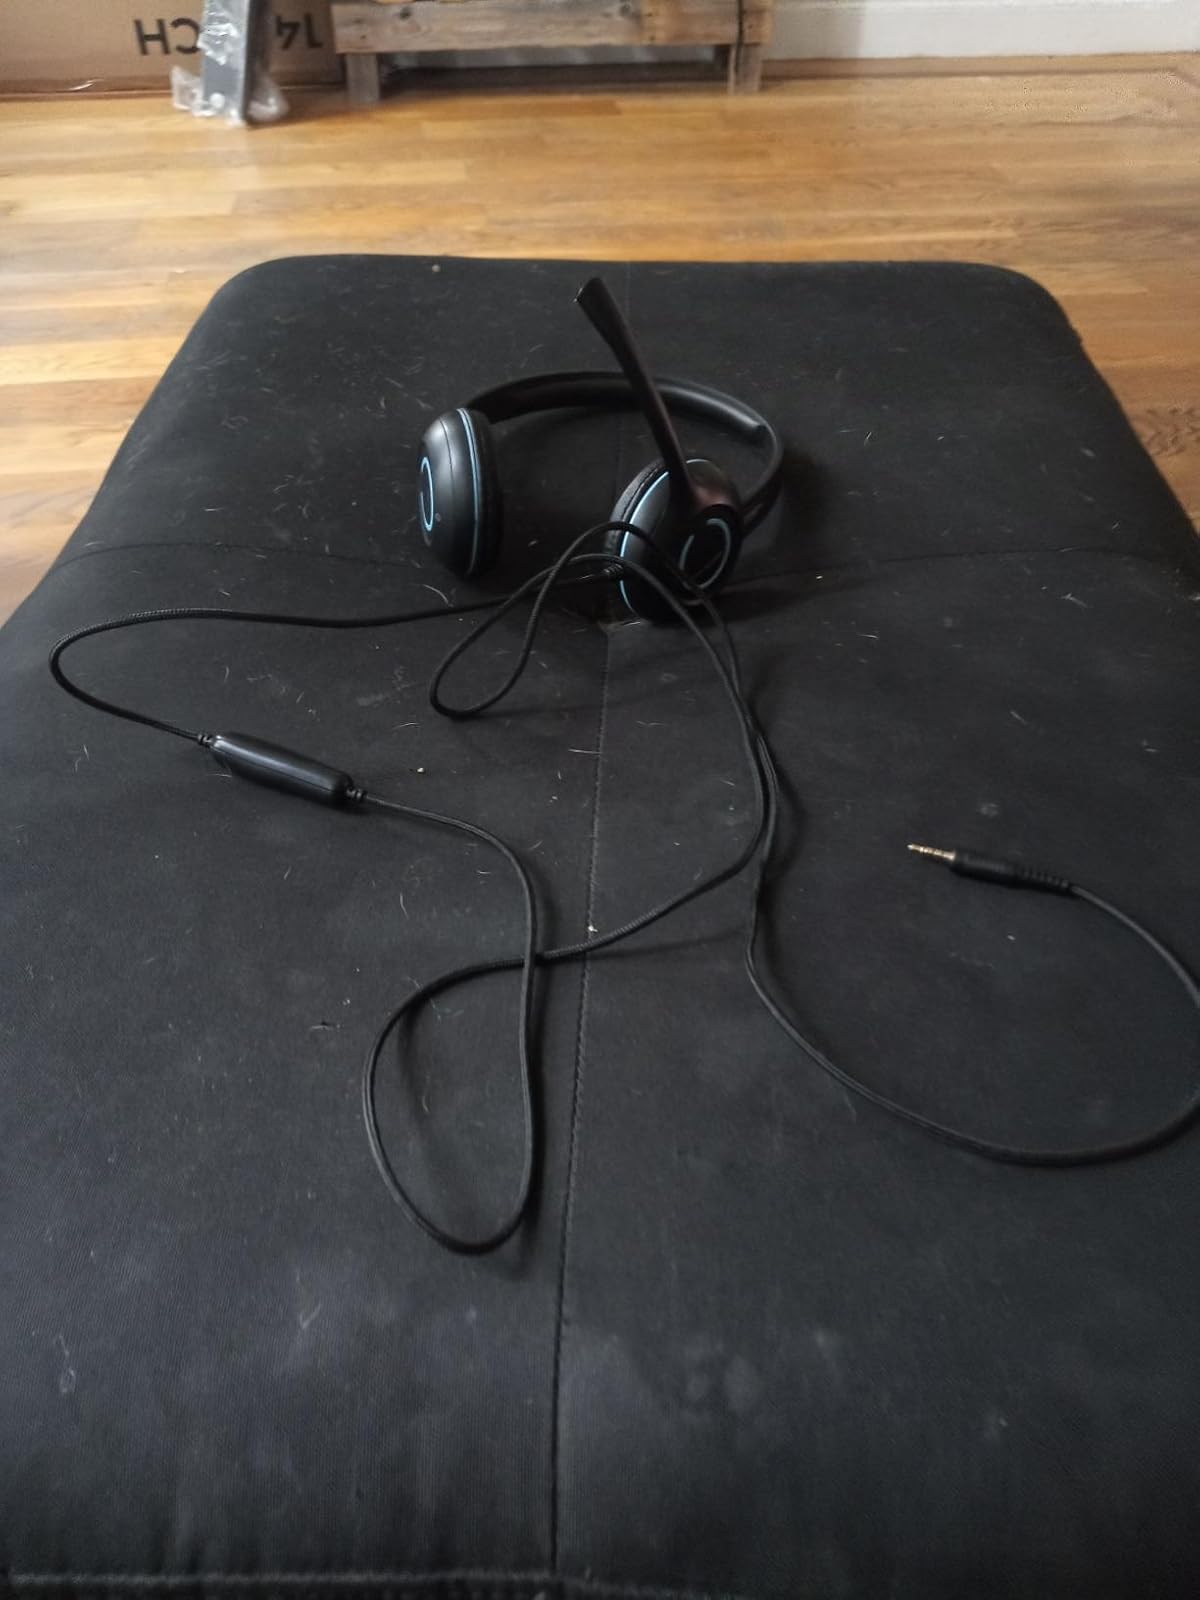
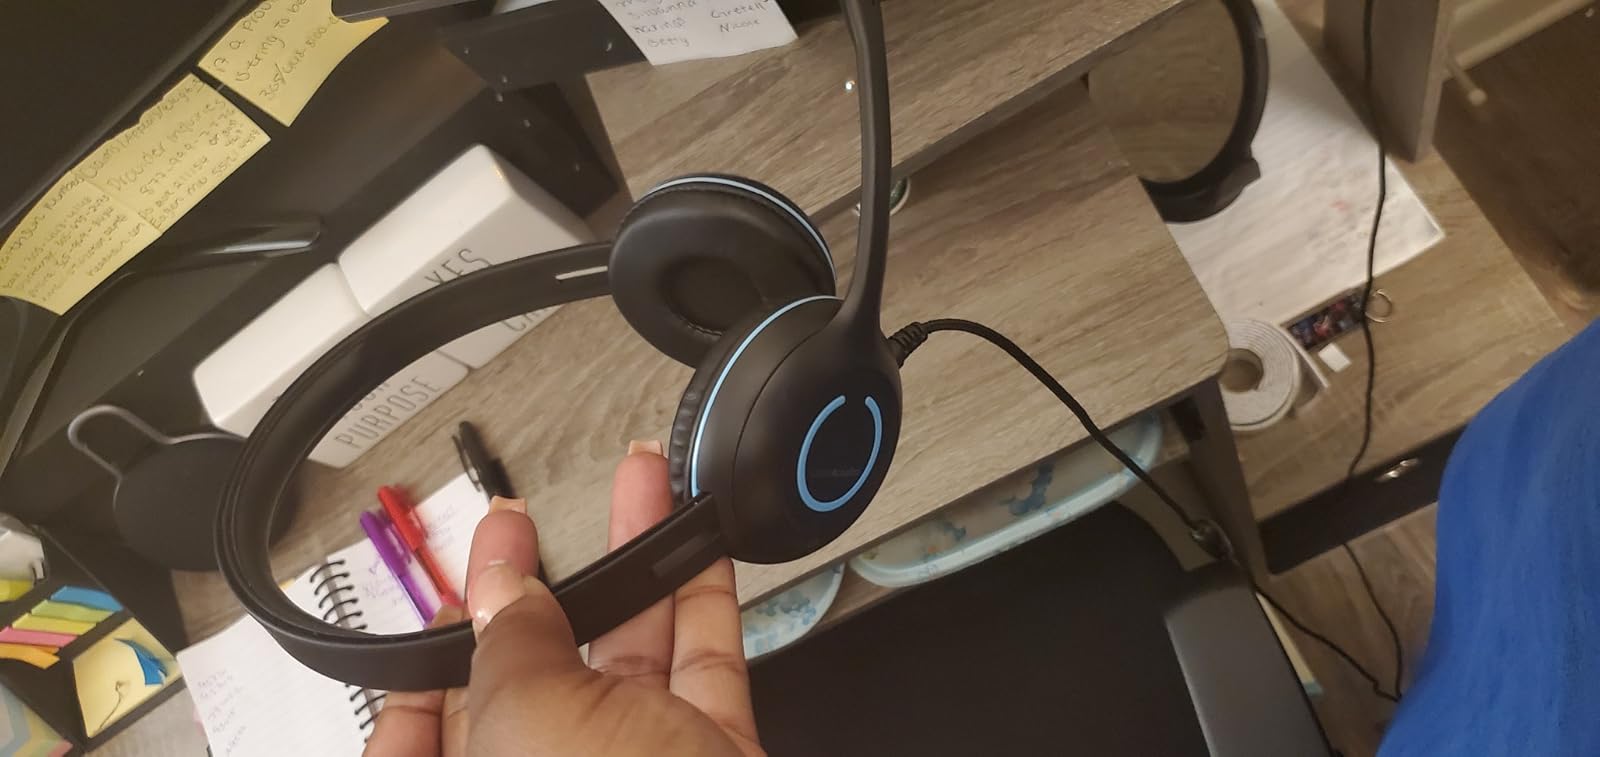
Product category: headphones
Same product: yes